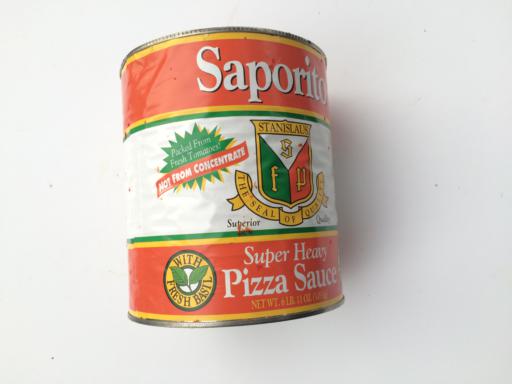
Waste category: metal